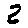
Label: 2